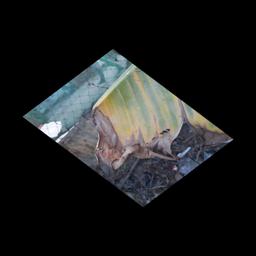
Label: POTASSIUM DEFICIENCY